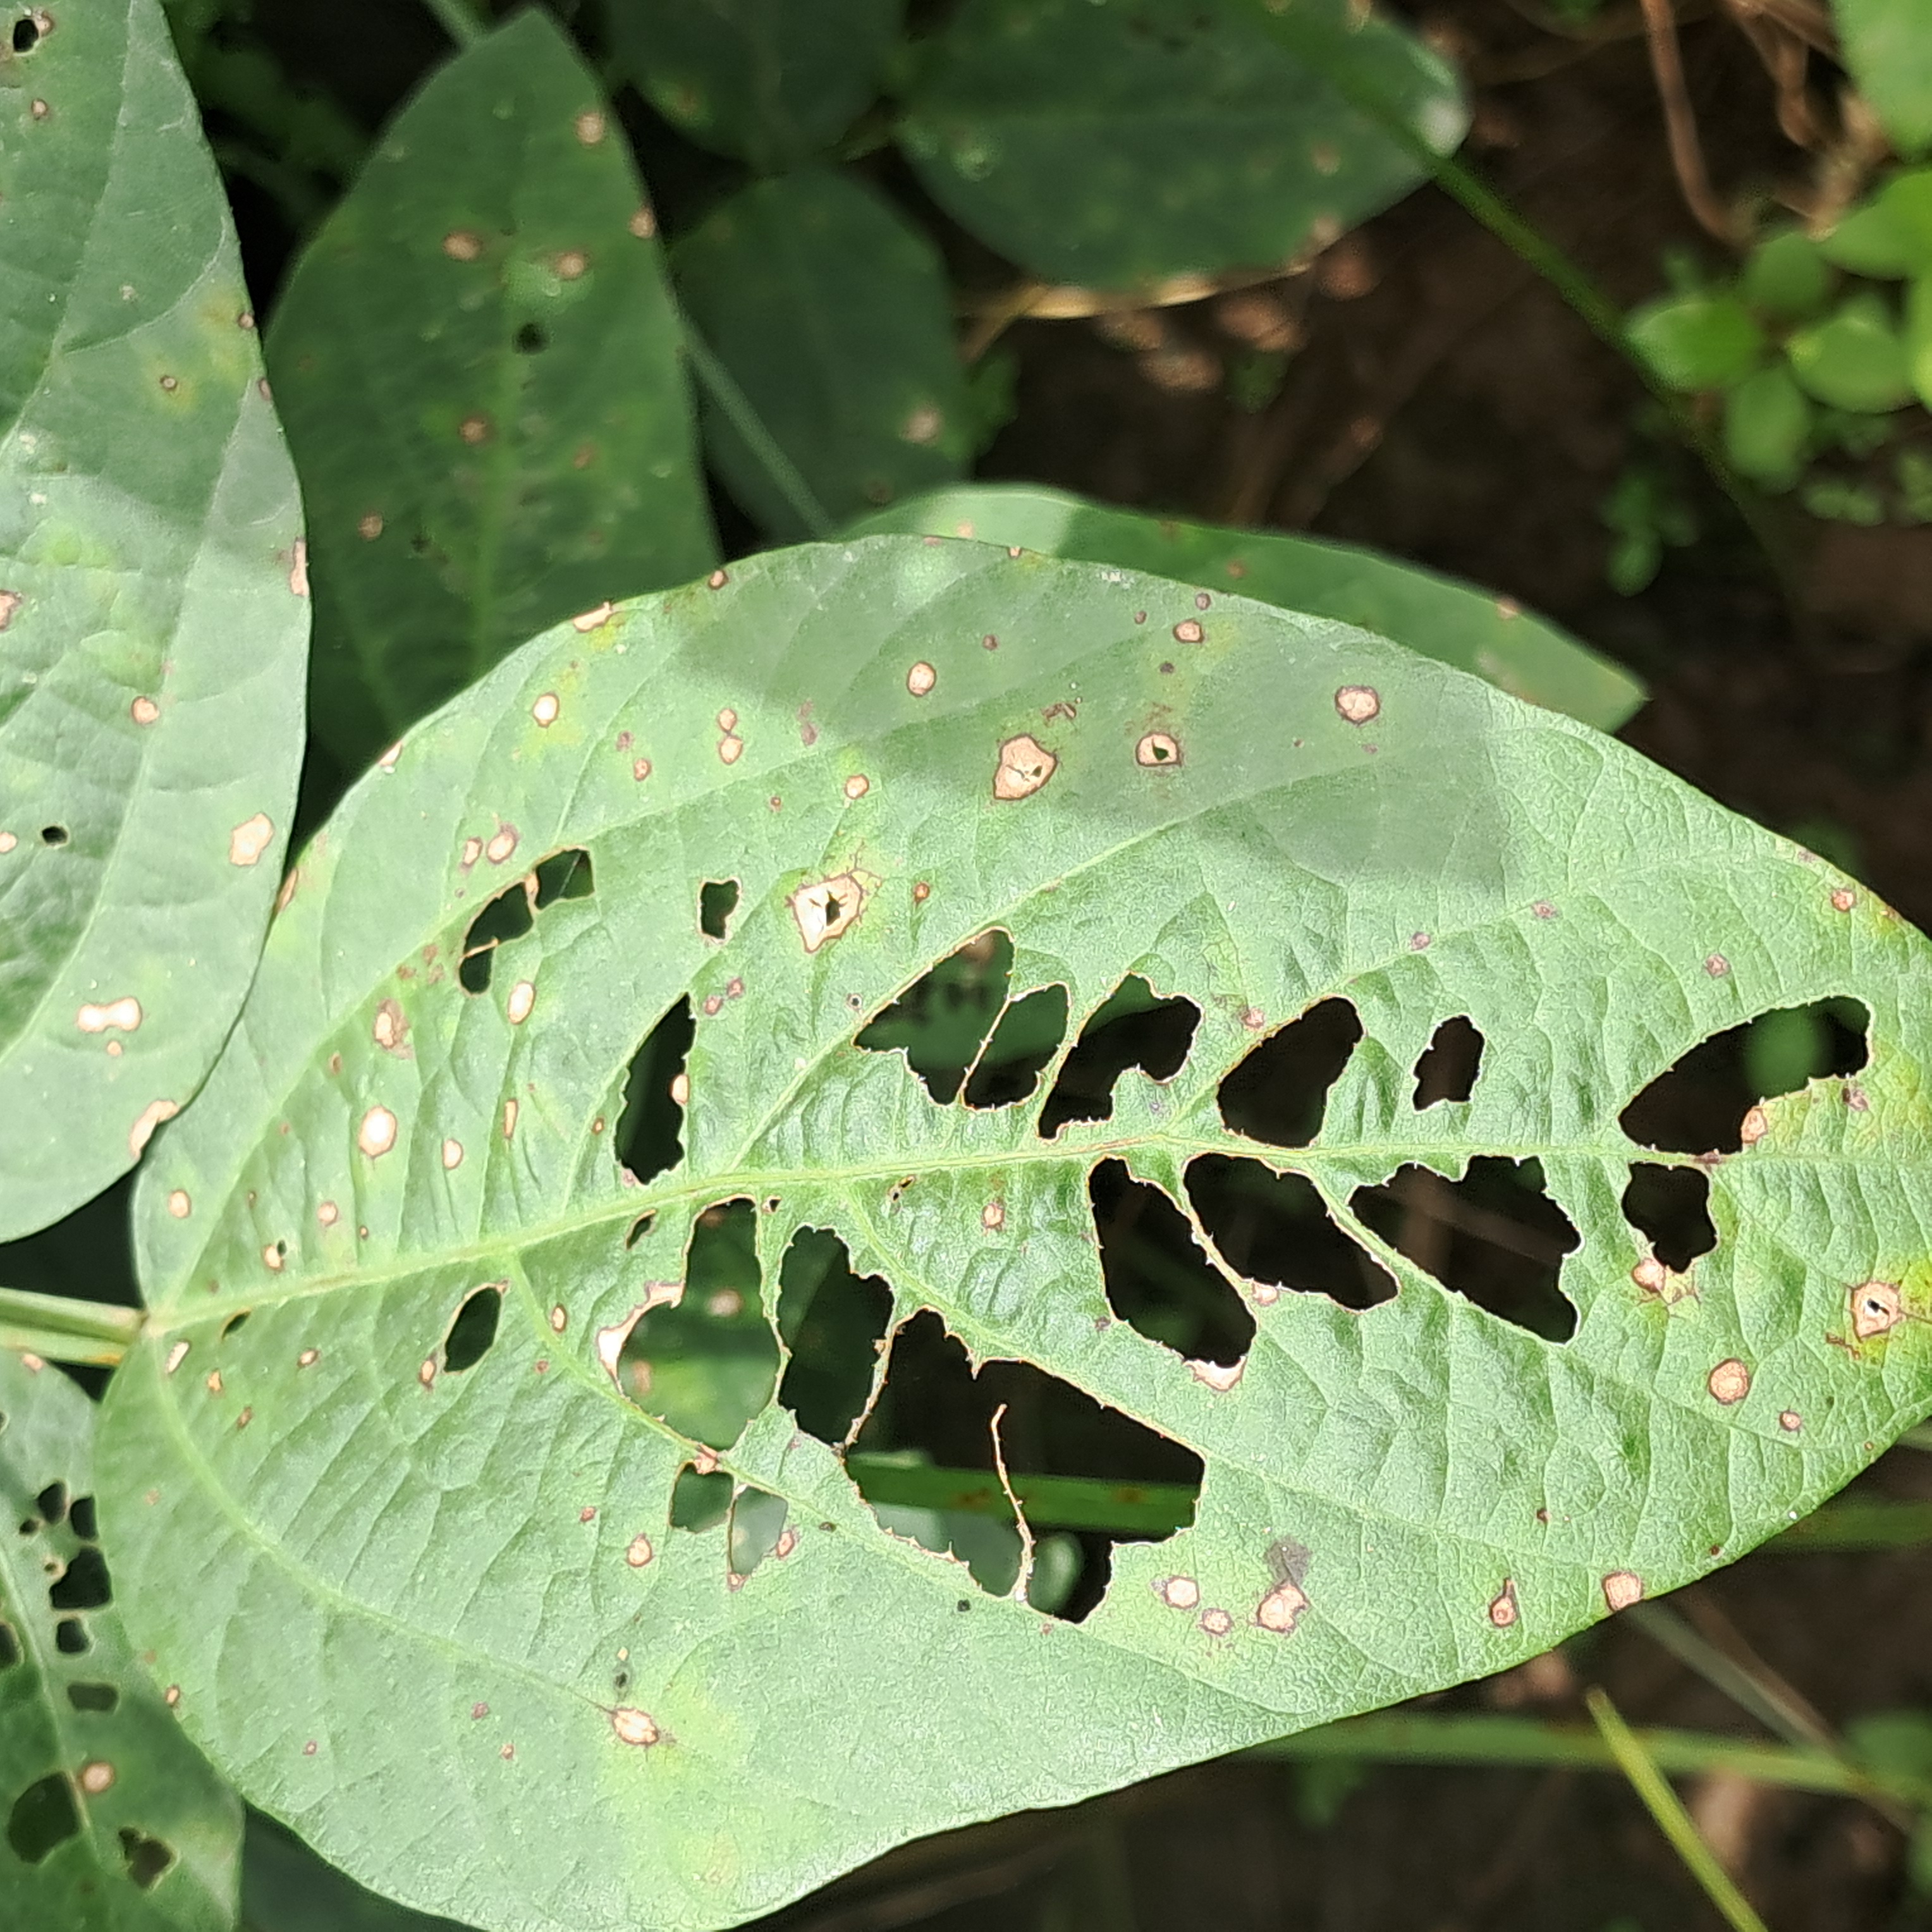
Label: Caterpillar_Semilooper_Pest